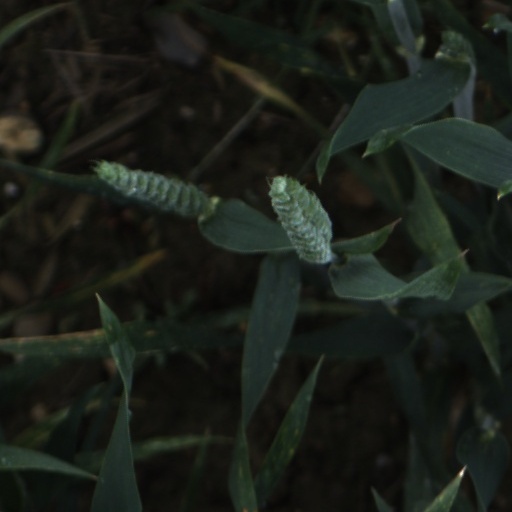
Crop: wheat